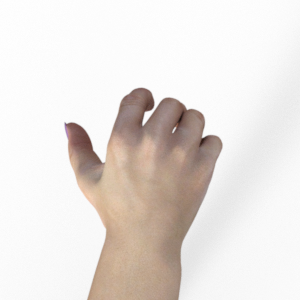
Label: rock